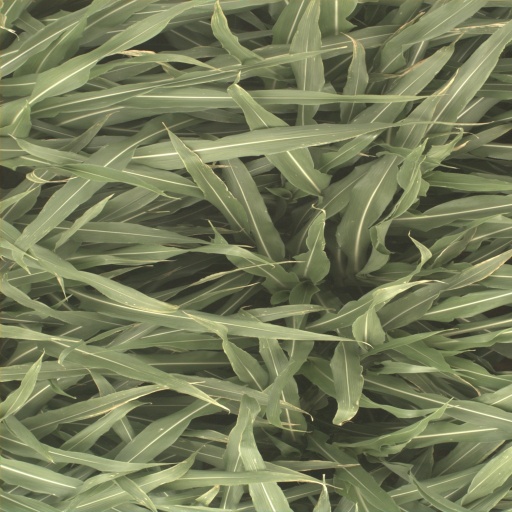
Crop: sorghum